Gangasagar

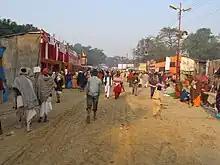
Gangasagar Fair Transit Camp, 2012

Gangasagar is a place of Hindu pilgrimage. Every year on the day of Makar Sankranti (14 January), hundreds of thousands of Hindus gather to take a holy dip at the confluence of river Ganges and Bay of Bengal and offer prayers ("puja") in the Kapila Temple.